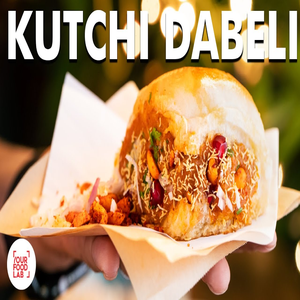
Dish: dabeli